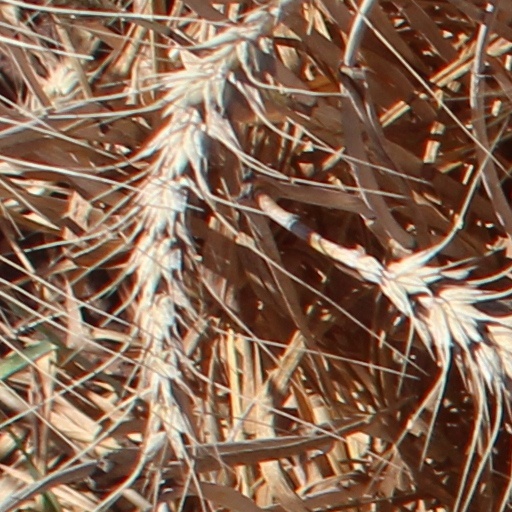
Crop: wheat